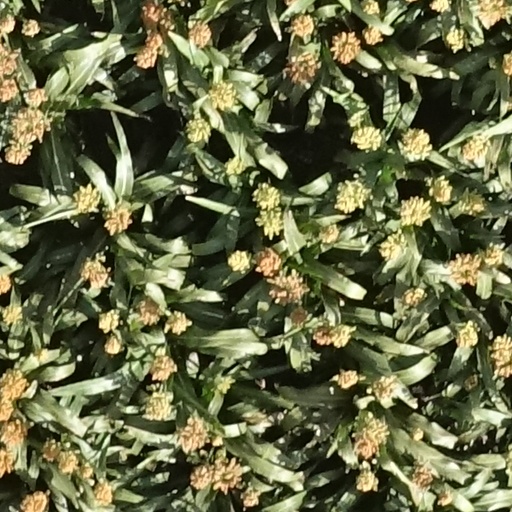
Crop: sorghum